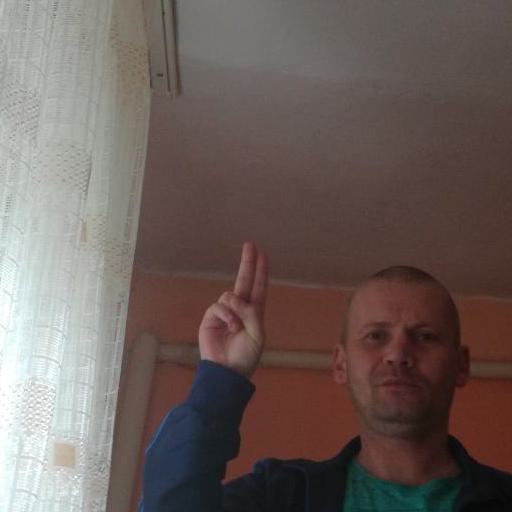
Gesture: two_up